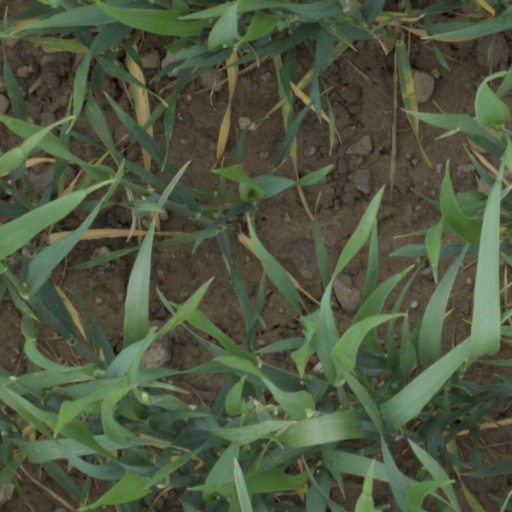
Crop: wheat